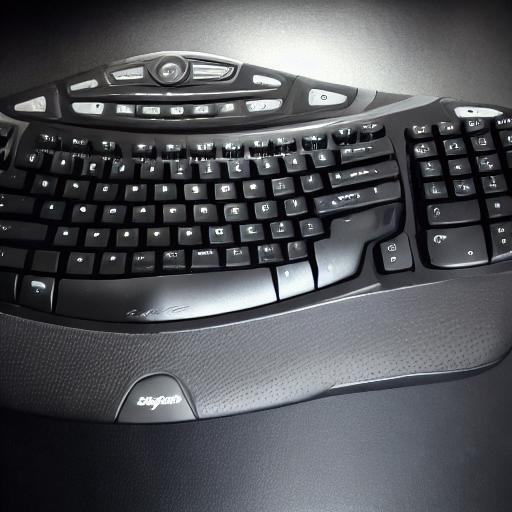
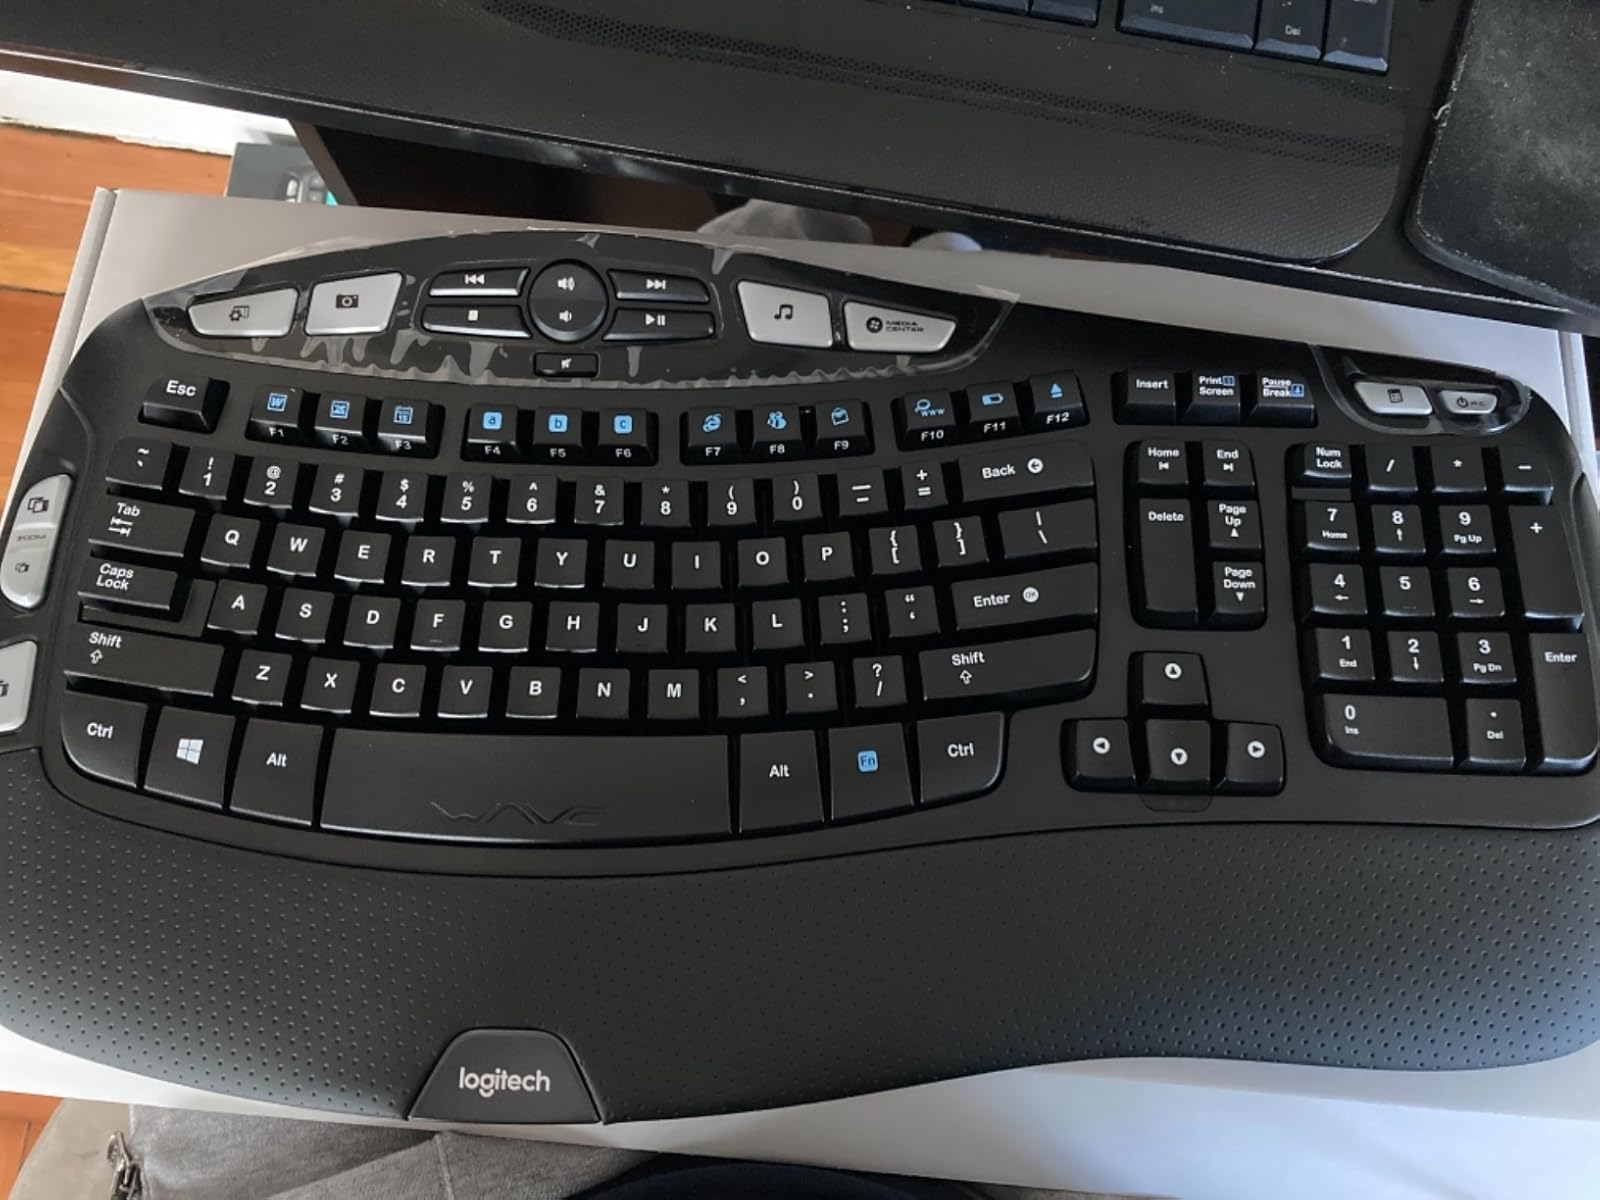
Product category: keyboard
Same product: no